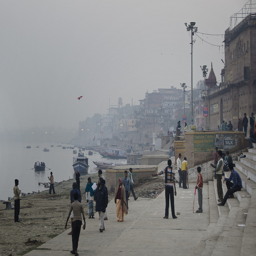
Local residents sit on stairs near a river on a hazy day.
Several people standing by a harbor area in a city.
People on sitting on steps near a river.
Several people walking around a town that is by a large body of water.
a group of people standing near a body of water